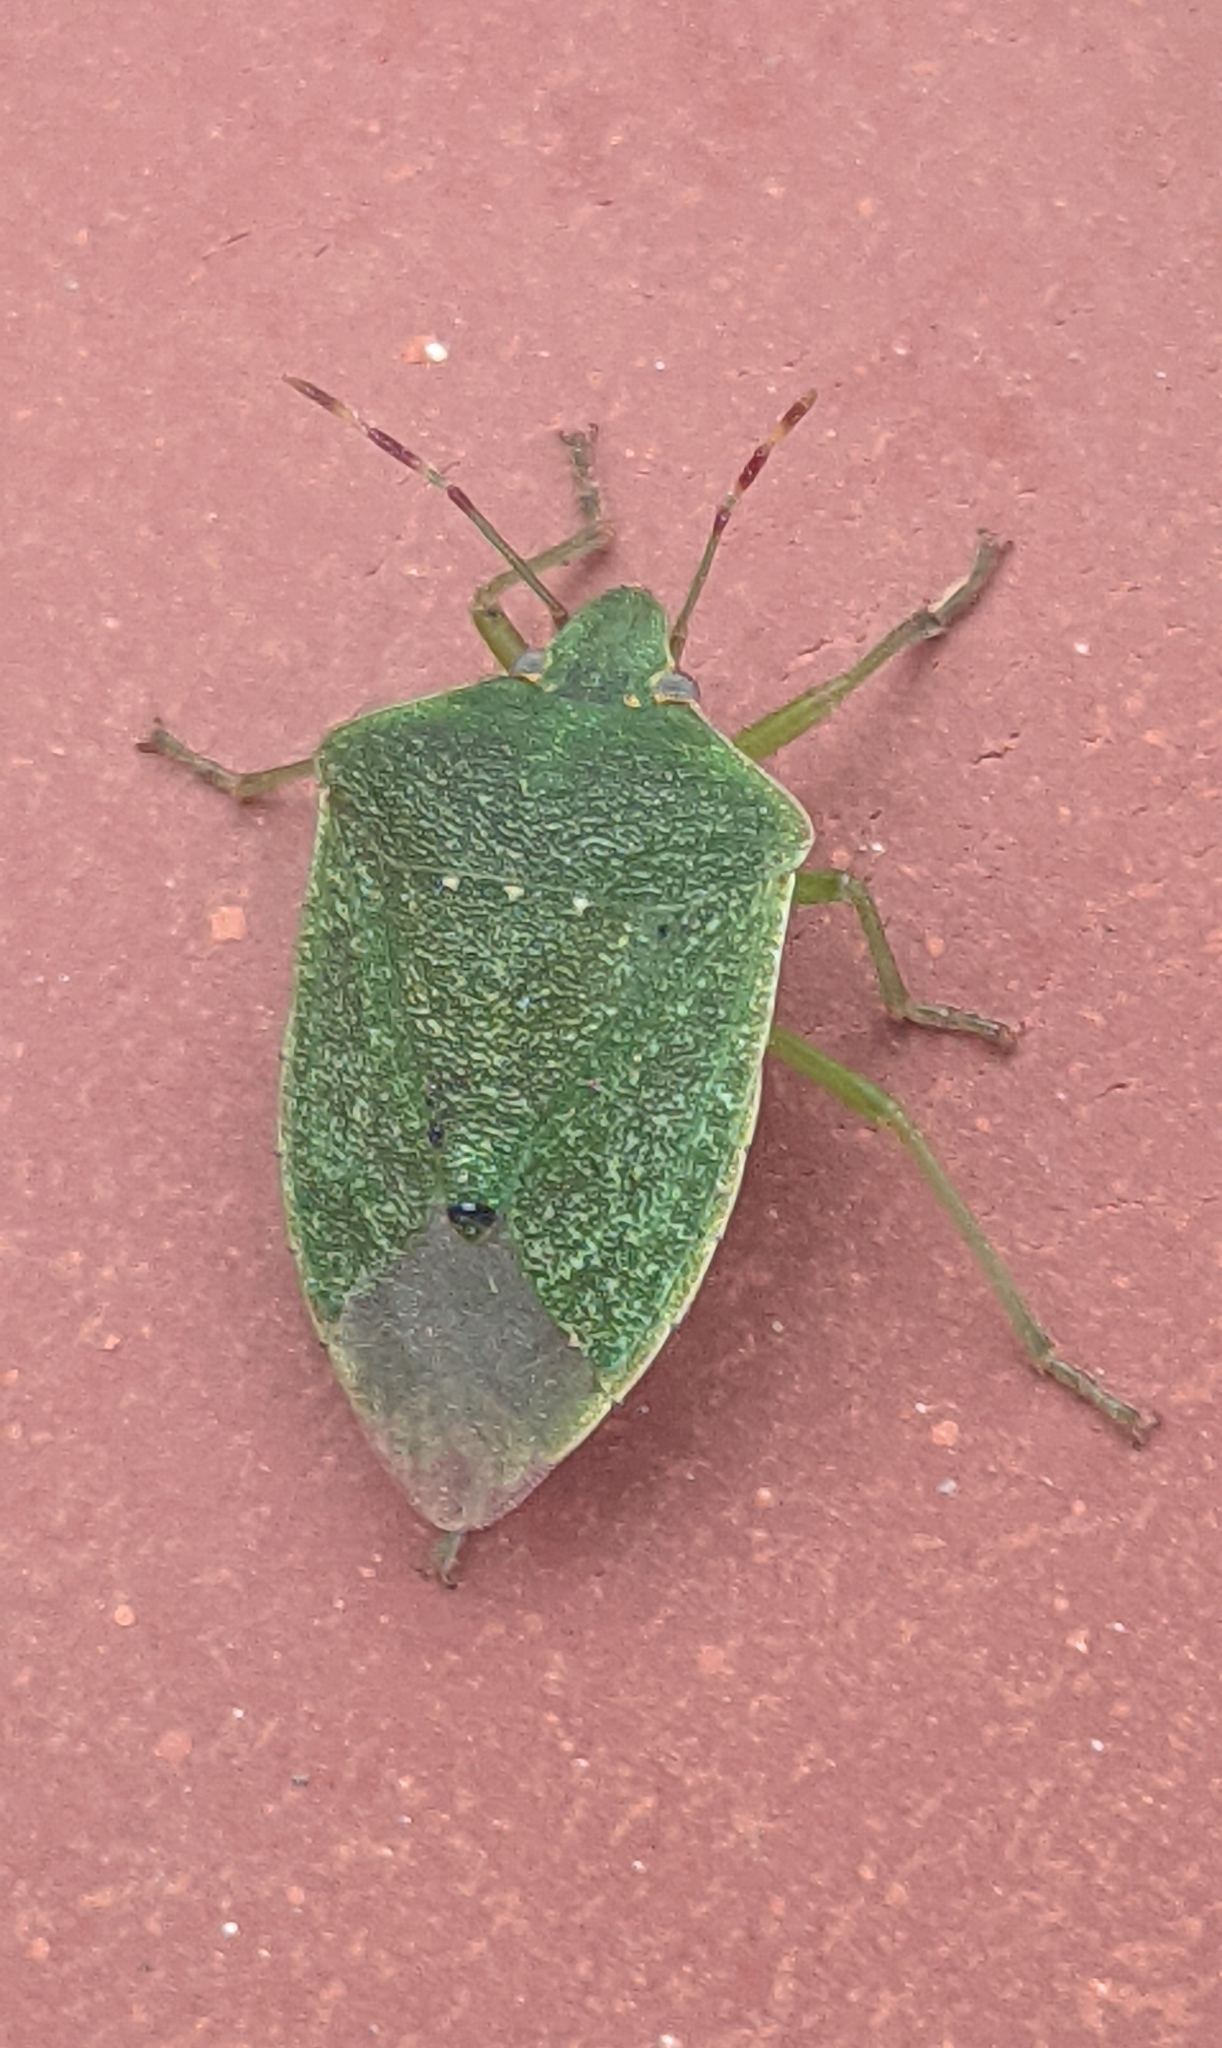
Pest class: stink_bug